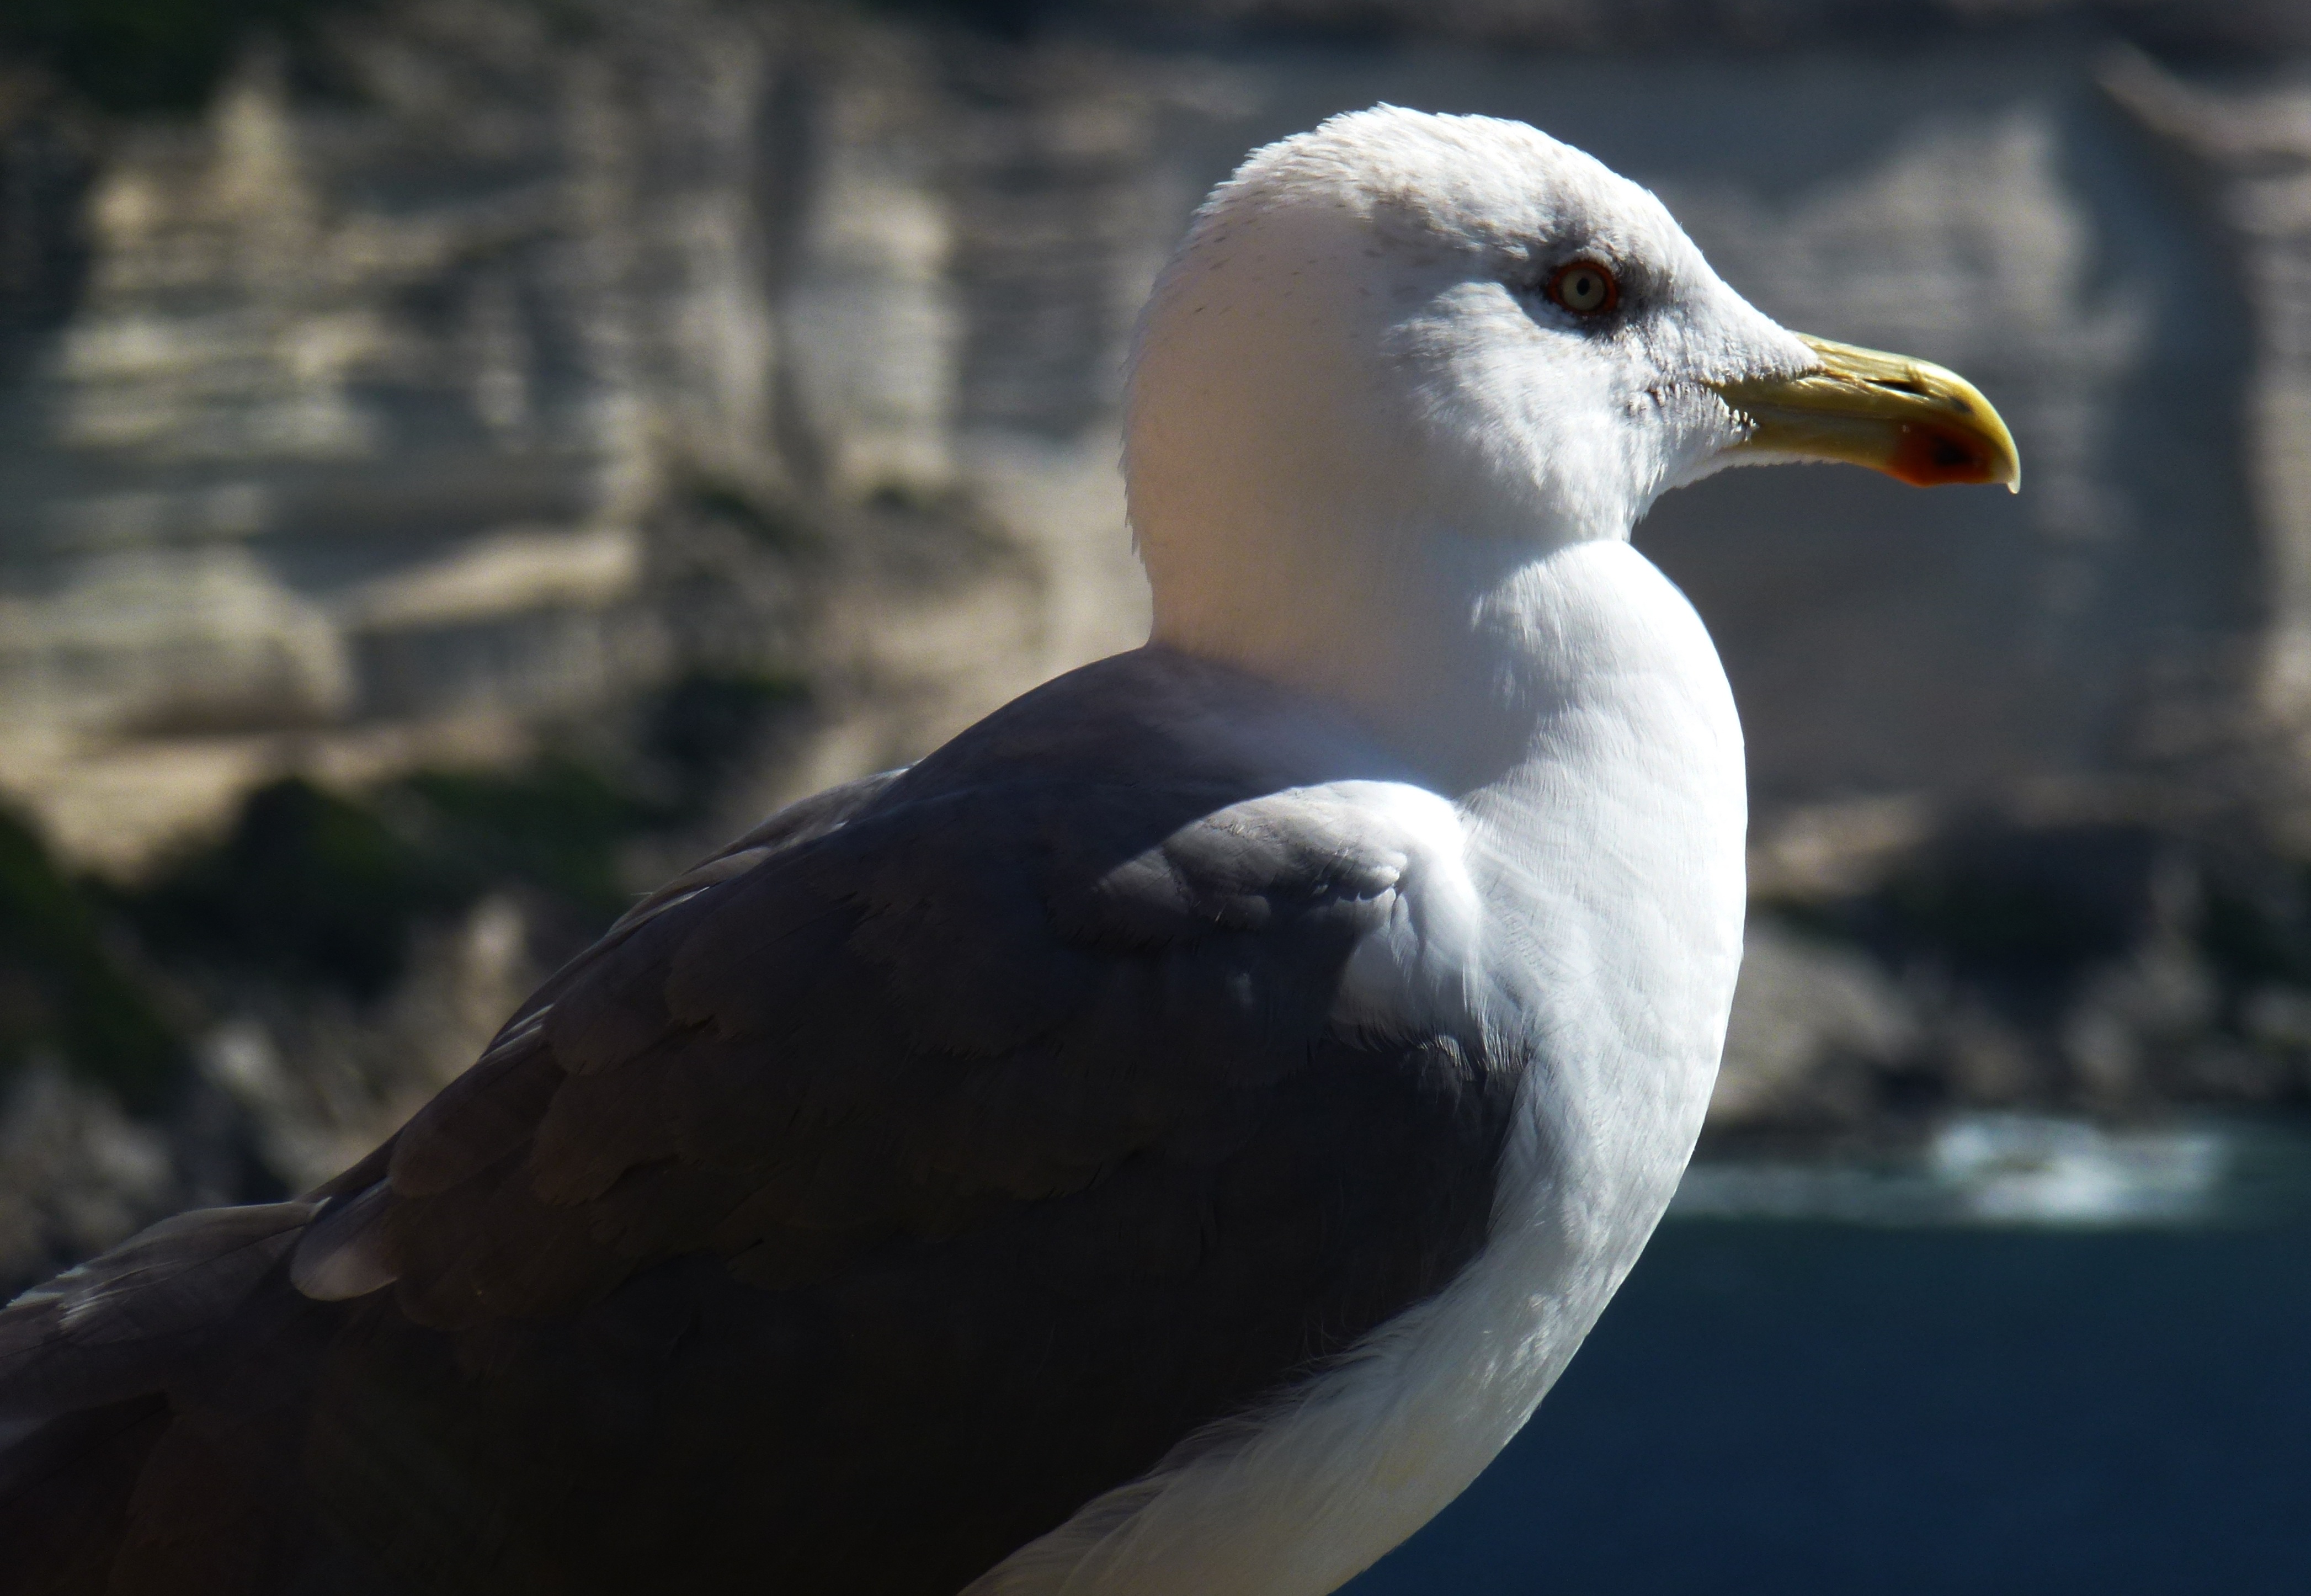
sea, nature, bird, animal, seabird, seagull, wildlife, gull, beak, fauna, vertebrate, albatross, corsican, charadriiformes, european herring gull